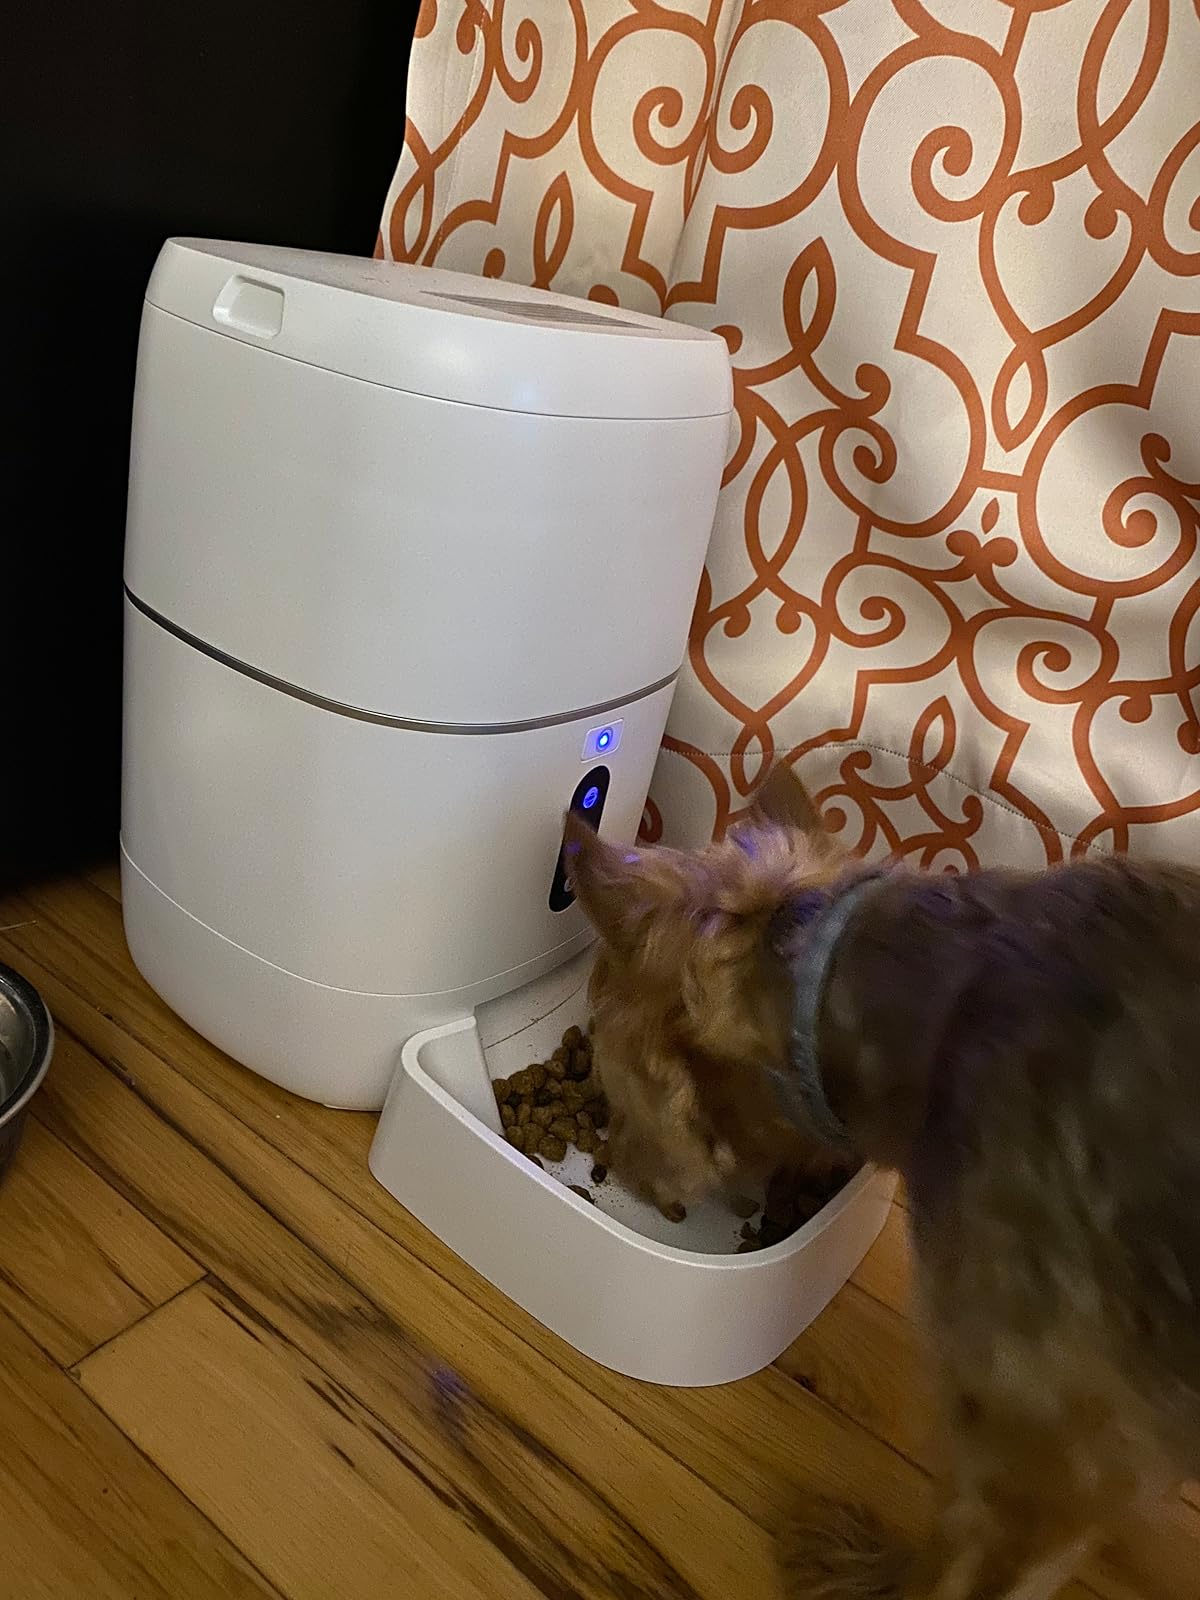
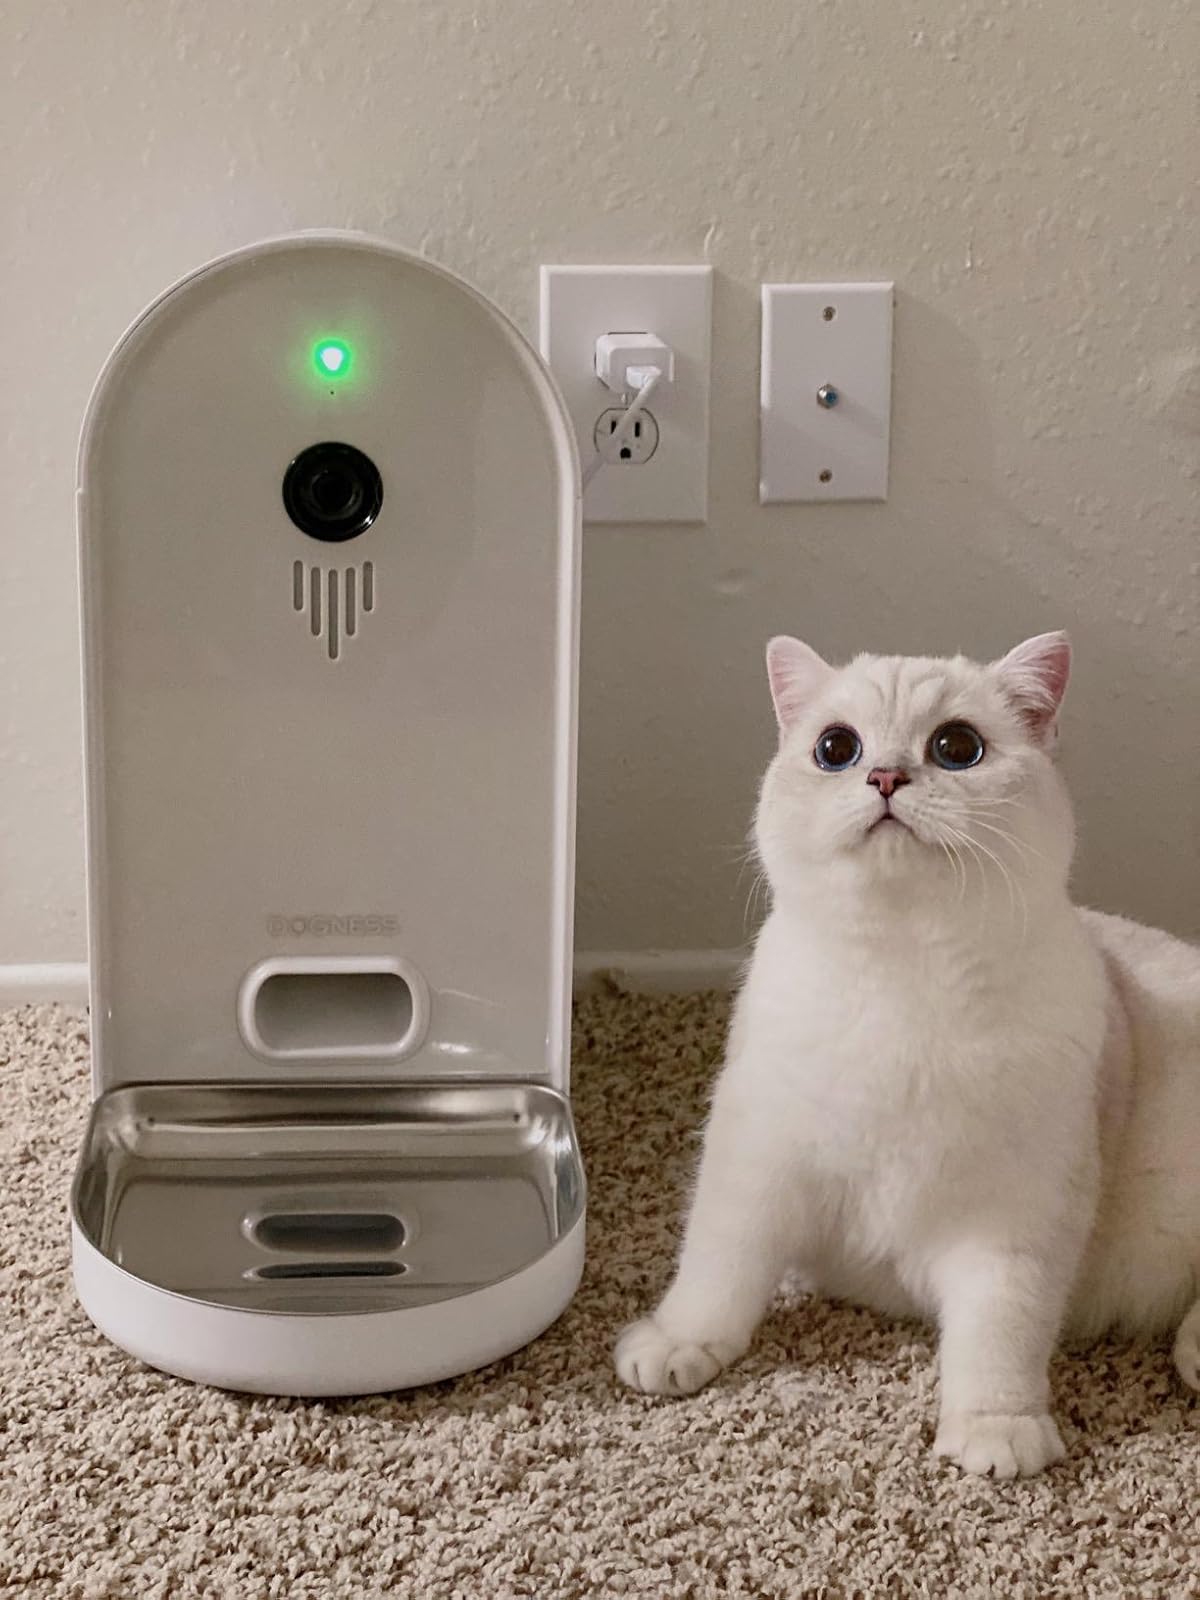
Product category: items_feeder
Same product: no